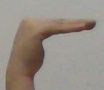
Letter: haa